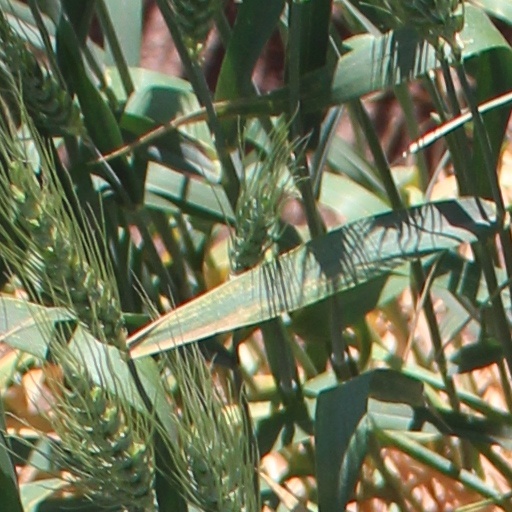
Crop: wheat